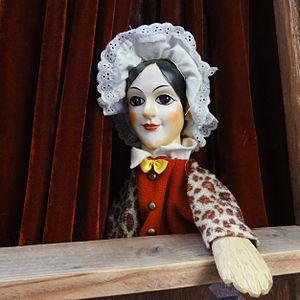
Madelon, du théâtre de Guignol
Madelon est une marionnette à gaine lyonnaise du théâtre de Guignol. Seul personnage féminin récurrent, elle est le plus souvent l'épouse de Guignol, parfois la fille de Gnafron.